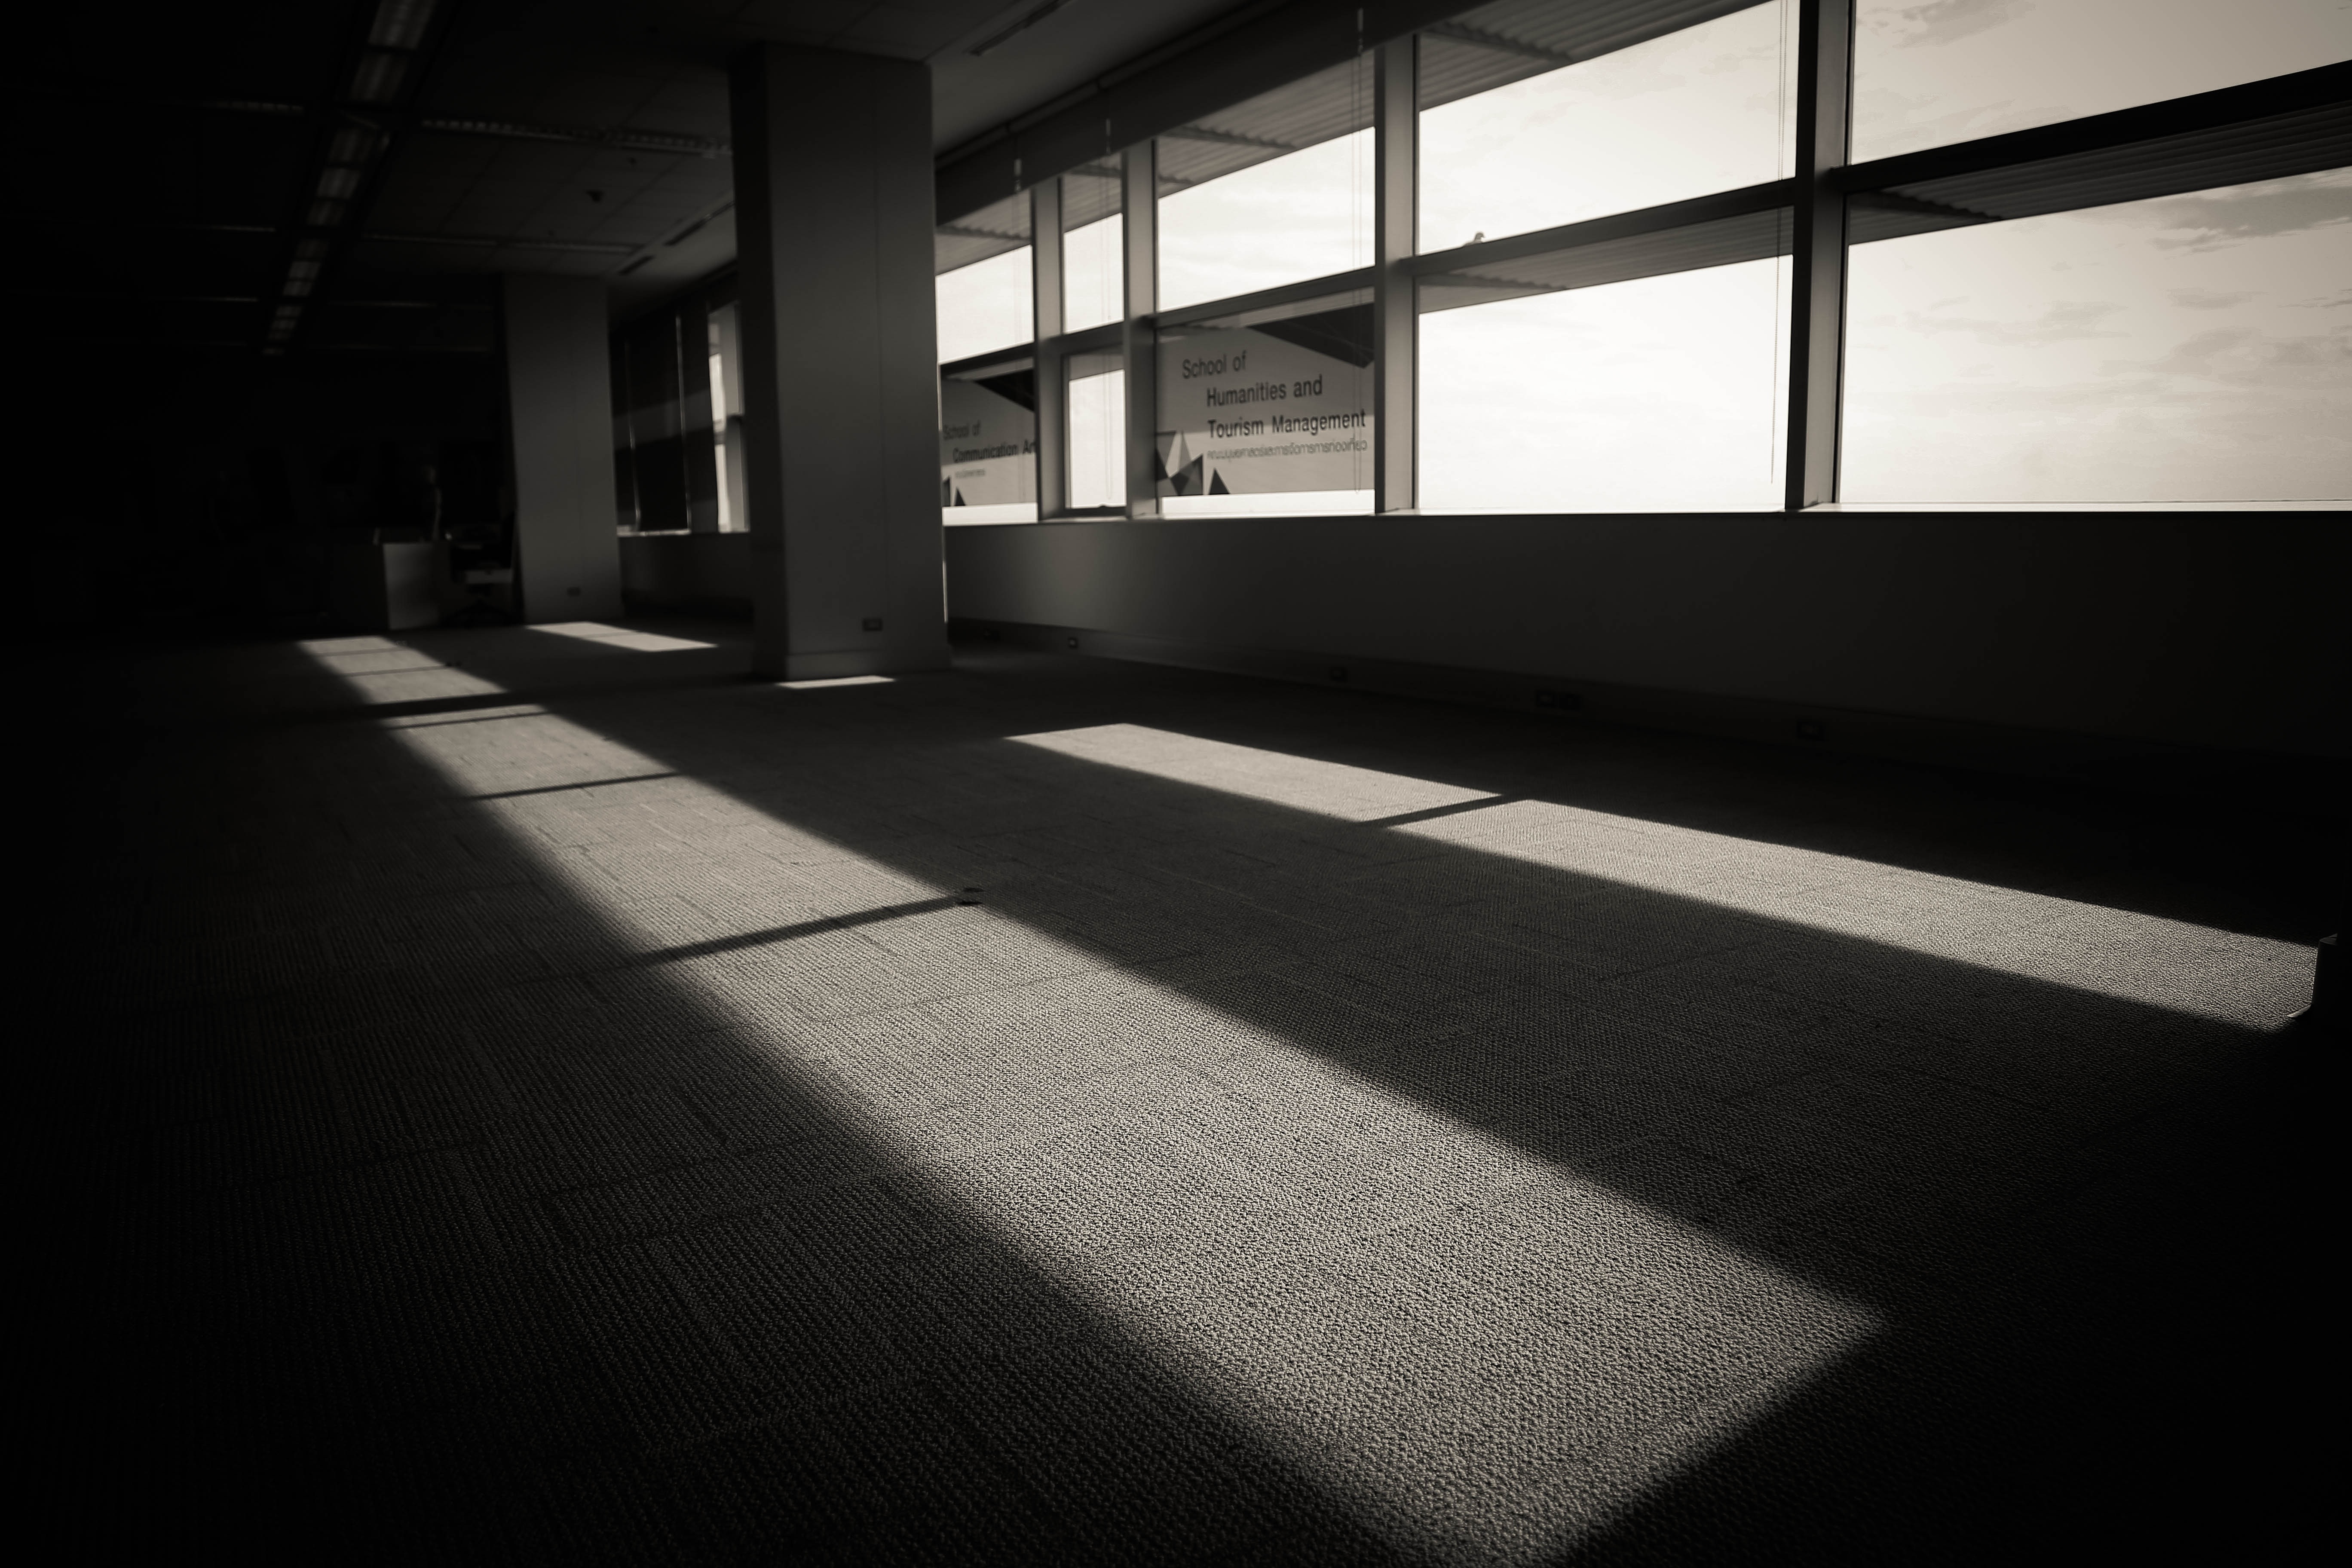
light, black and white, architecture, white, sunlight, floor, interior, window, building, line, color, space, shadow, darkness, black, monochrome, interior design, design, symmetry, shape, within, a beautiful view, flooring, monochrome photography